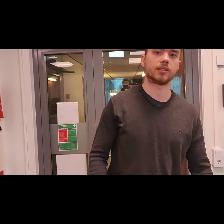
Label: Human